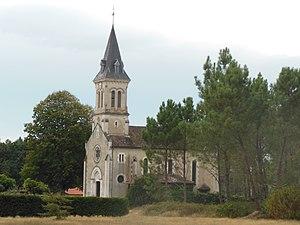
Eglise Saint-Clair d'Arue, dans le département français des Landes
Le département français des Landes compte 438 églises pour un total de 331 communes, soit une moyenne de 1,32 église par commune. La commune de Parleboscq, née de la réunion de sept paroisses, compte à elle seule sept églises.
Arue est une commune du Sud-Ouest de la France, située dans le département des Landes.